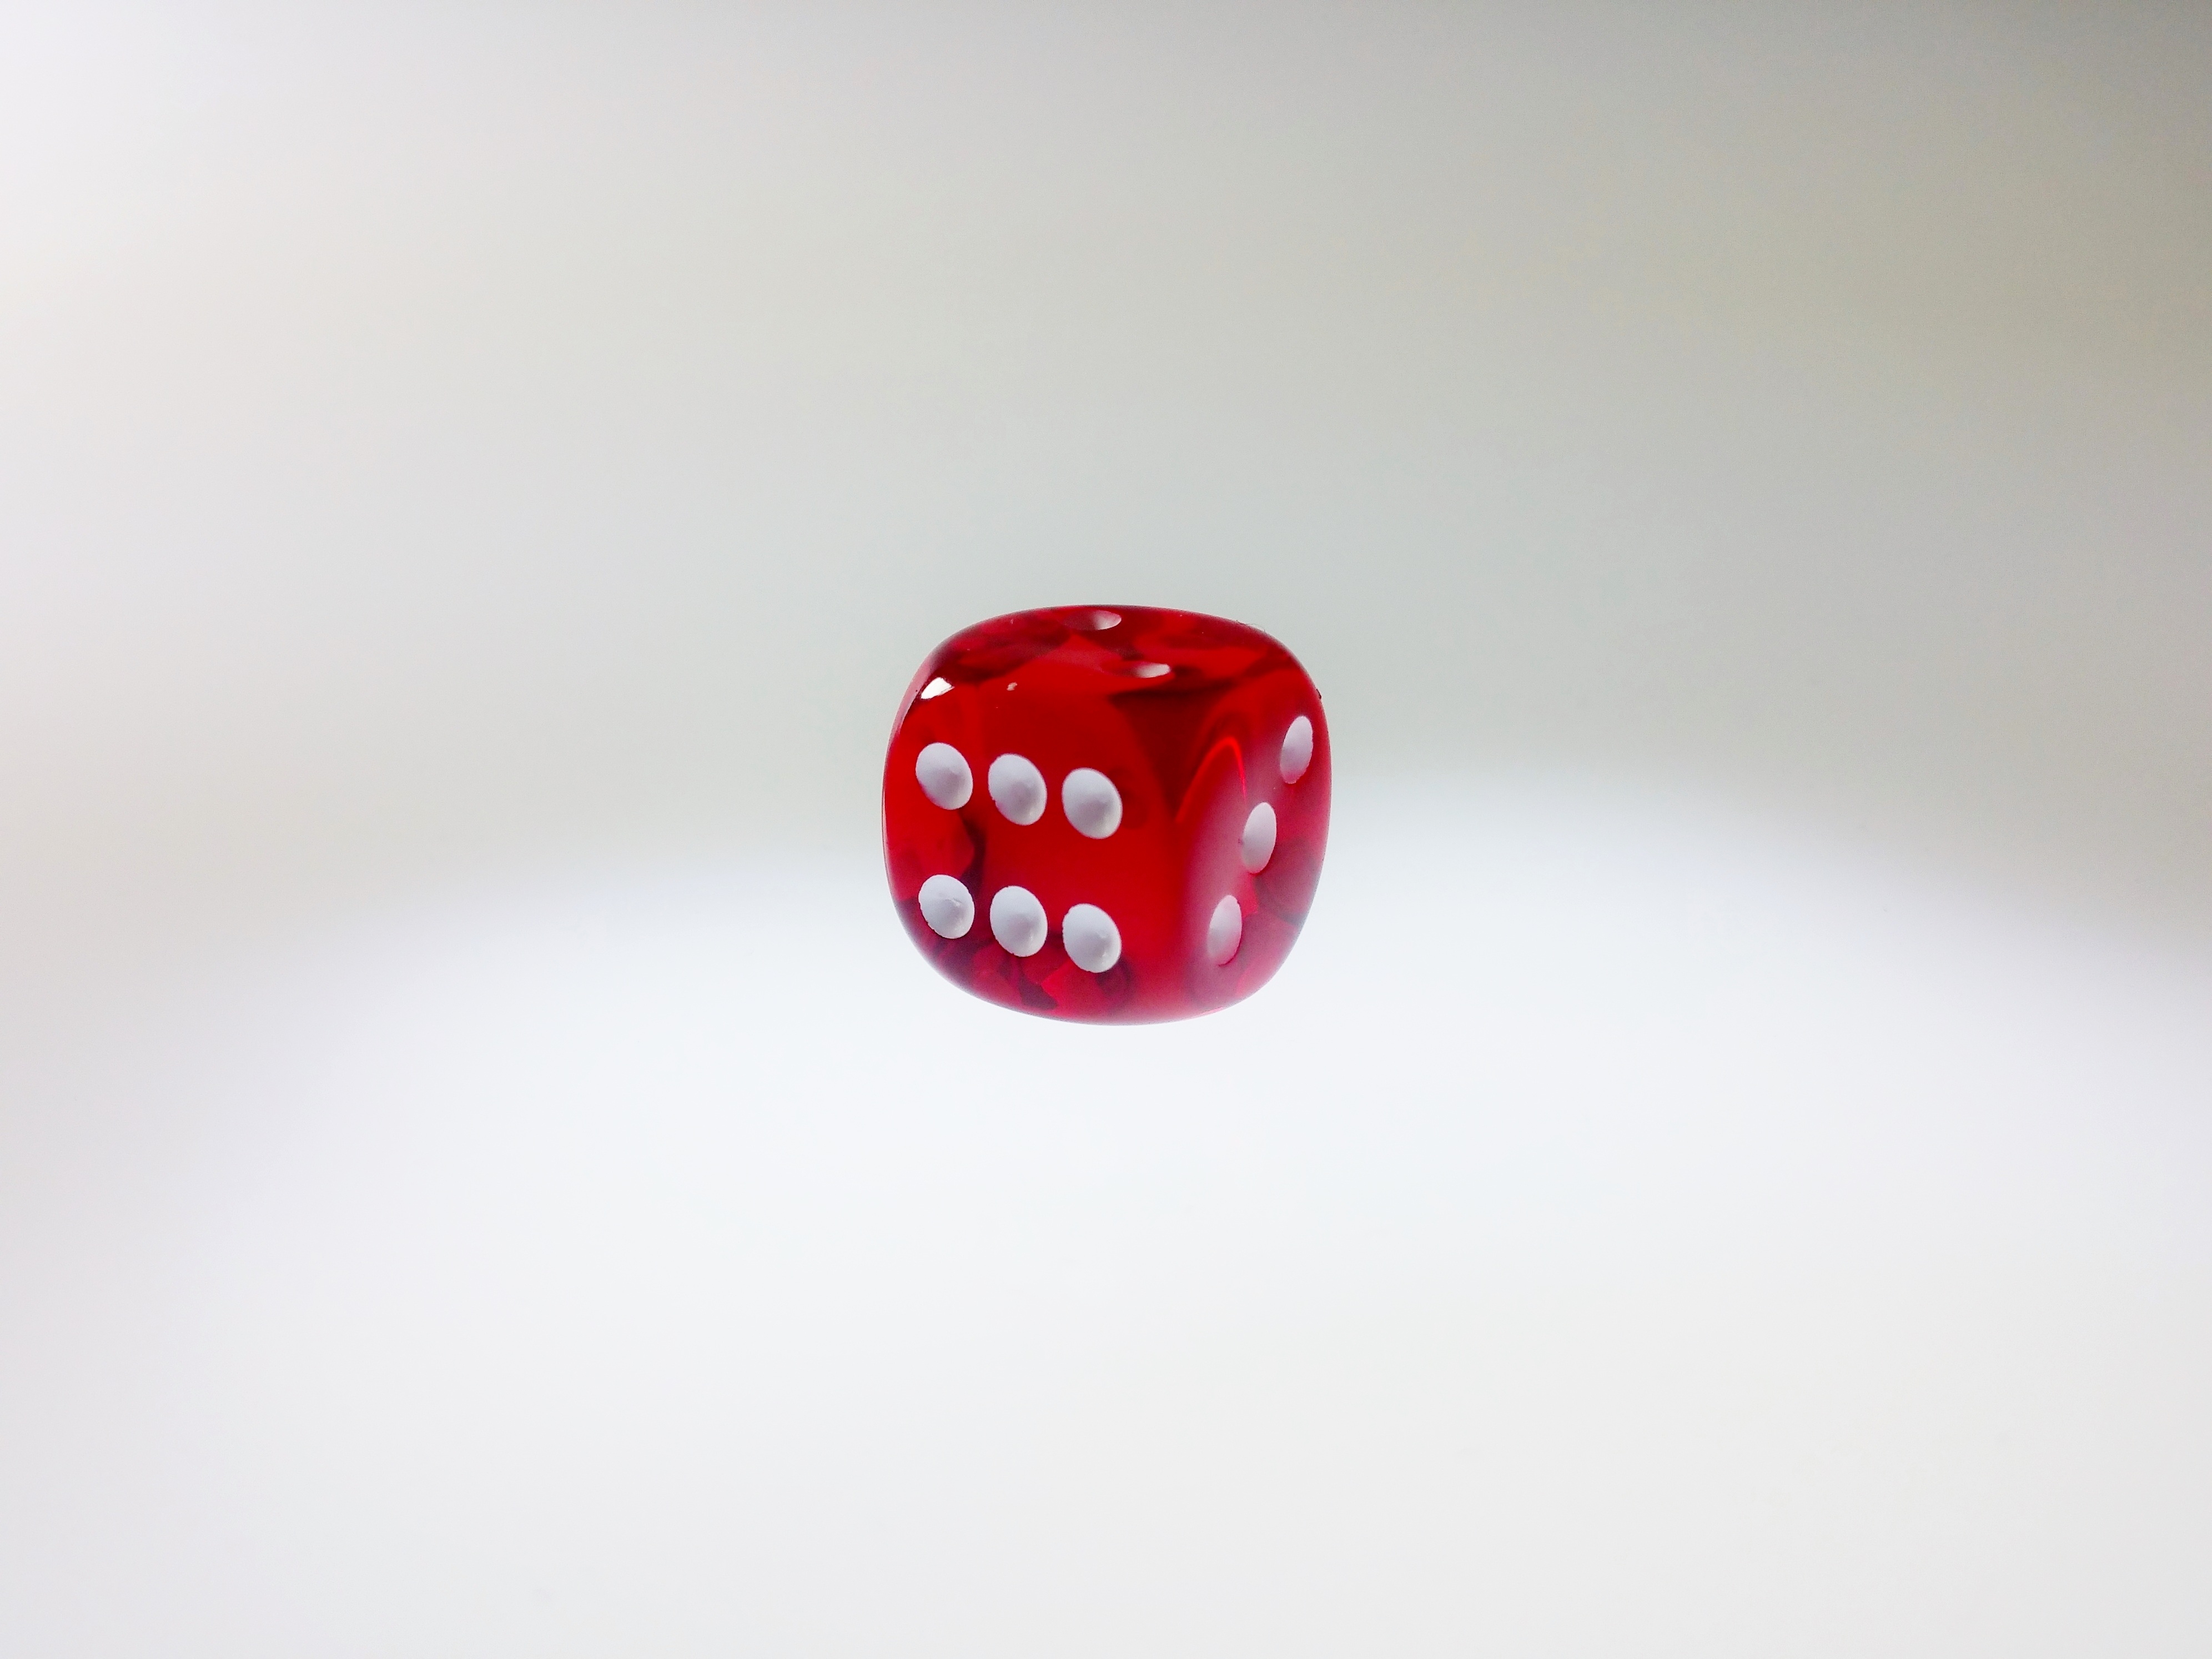
play, recreation, red, board game, sports, cube, games, luck, dice, dice game, indoor games and sports, tabletop game